The Oaklands Historic District

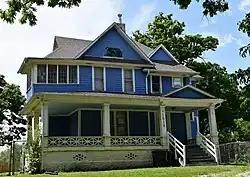
A house within the district on Oakland Avenue

The Oaklands Historic District is located in Des Moines, Iowa, United States. It was a late 19th-century residential area for upper and upper middle class residents of what was then a suburb of North Des Moines. It was also the first naturalistic suburban subdivision in the Des Moines area. The district has been listed on the National Register of Historic Places since 1996. It is part of the "Towards a Greater Des Moines MPS".